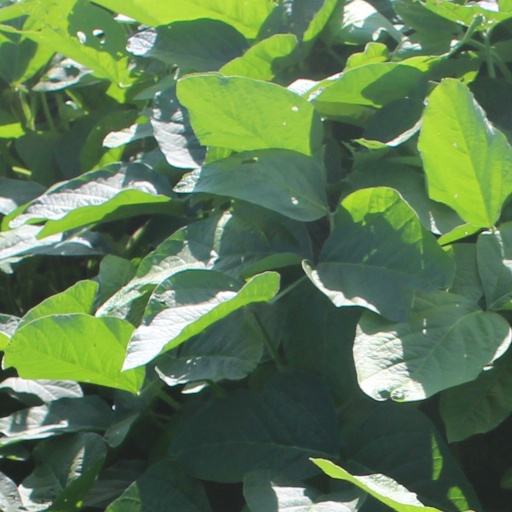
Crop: soybean